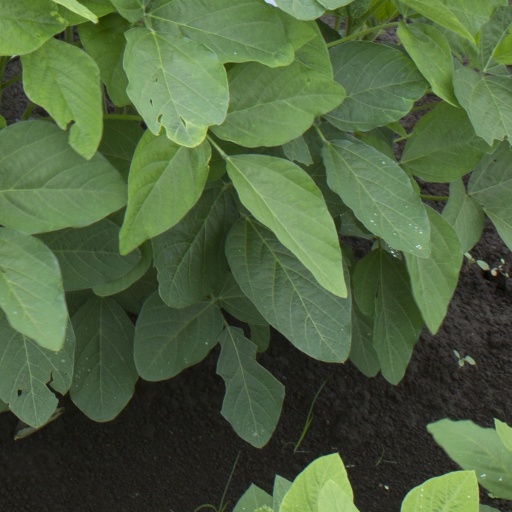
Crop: soybean